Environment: real
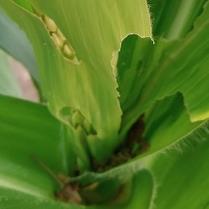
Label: fall_armyworm